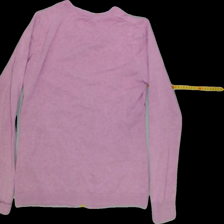
View: back
Type: Cardigan
Category: Ladies
Brand: Esprit
Colors: Pink
Material: 100%cotton
Pattern: Plain
Cut: Regular
Size: XL
Season: All
Trend: No trend
Stains: Yes
Damage: 1
Price range: <50
Recommended usage: Export